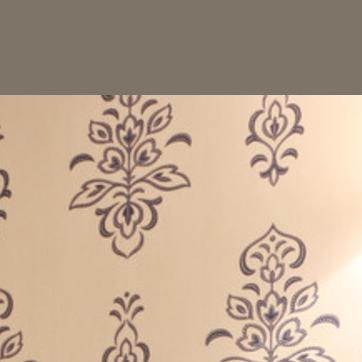
Material: wallpaper